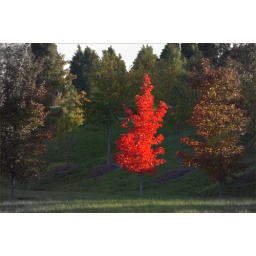
A bright red tree out in Manassas, VA. Black and white spot filtering done with Picasa.